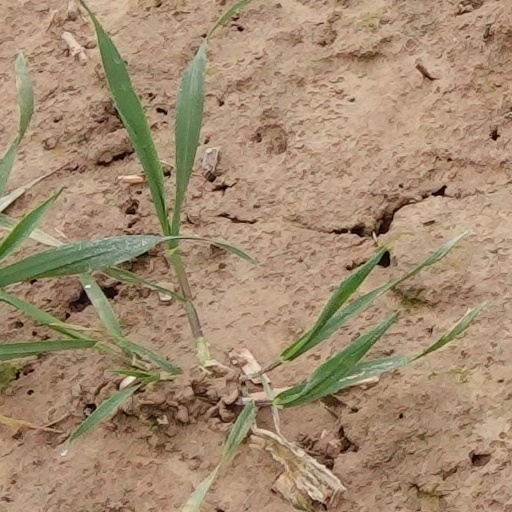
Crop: wheat